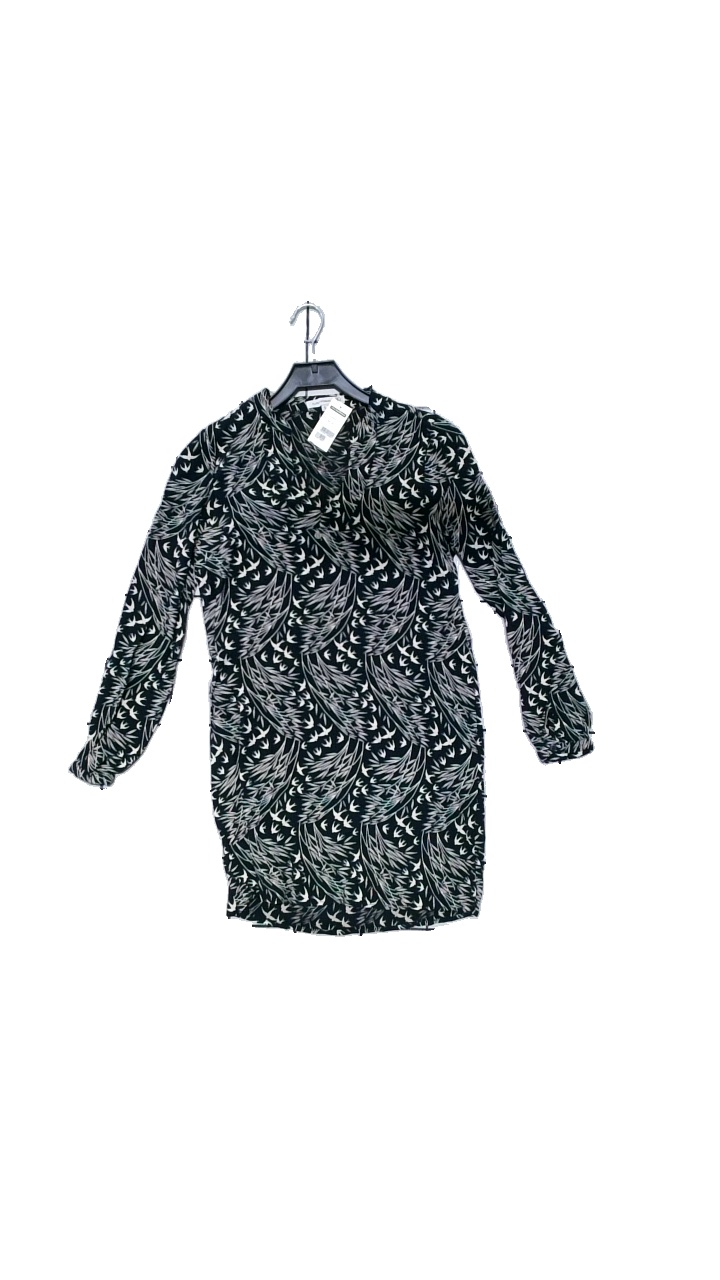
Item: Dress (Ladies)
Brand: Flash
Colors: White, Black
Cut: Long, Regular
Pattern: Geometric print
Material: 100% viscose
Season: All
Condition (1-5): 5
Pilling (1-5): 4
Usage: Reuse
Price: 50-100